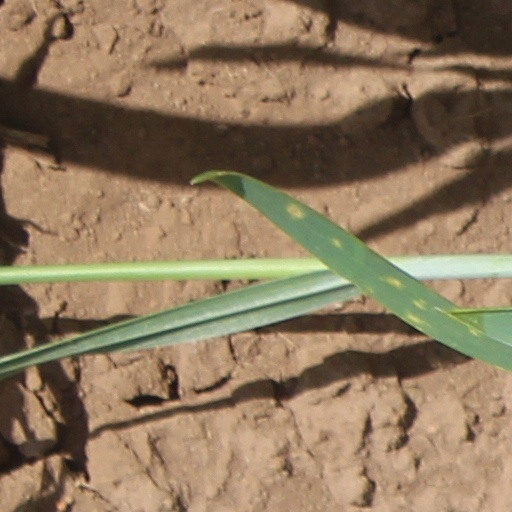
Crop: wheat